Denmark in the Eurovision Song Contest 2001

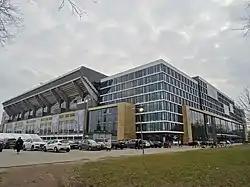
The Eurovision Song Contest 2001 took place at Parken Stadium in Copenhagen, Denmark.

The Eurovision Song Contest 2001 took place at Parken Stadium in Copenhagen, Denmark, on 12 May 2001. The relegation rules introduced for the 1997 contest were again utilised ahead of the 2001 contest, based on each country's average points total in previous contests. The 23 participants were made up of the host country, the "Big Four" (France, Germany, Spain and the United Kingdom), and the 12 countries with the highest average scores between the and contests competed in the final. On 21 November 2000, an allocation draw was held which determined the running order and the Netherlands was close the show and perform in position 23, following the entry from . At the contest, Rollo & King performed the English version of "Der står et billede af dig på mit bord", titled "Never Ever Let You Go". Denmark finished in second place with 177 points.